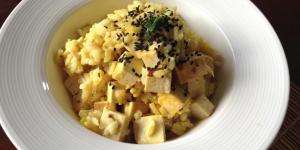
arroz al curry con tofu